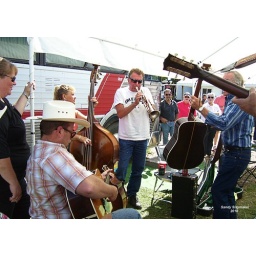
Making great sounding music at the Festival. My brother, Robb, is in the red shirt in the background.